Callista Gingrich

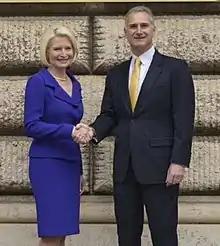
Gingrich arrived in Rome on November 6, 2017, for the ambassadorship.

In 1988, just out of college, Gingrich accepted an internship in Washington, D.C., in the office of Republican Congressman Steve Gunderson. At the end of the internship she joined Gunderson's congressional staff where she worked until 1995. In 1995, she moved to the House Committee on Agriculture where she worked as chief clerk until 2007.